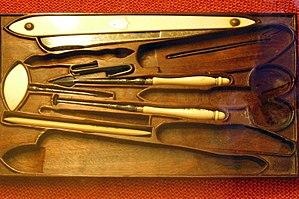
Thiers (Puy-de-Dôme) (France) - Musée de la coutellerie – Trousse de barbier.
Thiers est une commune française, située dans le département du Puy-de-Dôme en région Auvergne-Rhône-Alpes adhérente du parc naturel régional Livradois-Forez. Elle est l'une des quatre sous-préfectures du département avec Ambert, Issoire et Riom. Les habitants sont appelés les Thiernois, voire également les bitords.
La vallée des Usines est le nom donné à une partie de la vallée de la Durolle, principalement située sur le territoire de la commune de Thiers dans le département français du Puy-de-Dôme et la région Auvergne-Rhône-Alpes. Elle est connue pour son long passé industriel car on y exploita la force motrice de la rivière Durolle dès le Moyen Âge. Le milieu du XXᵉ siècle marque le départ des entreprises vers les plaines de la ville-basse de Thiers.